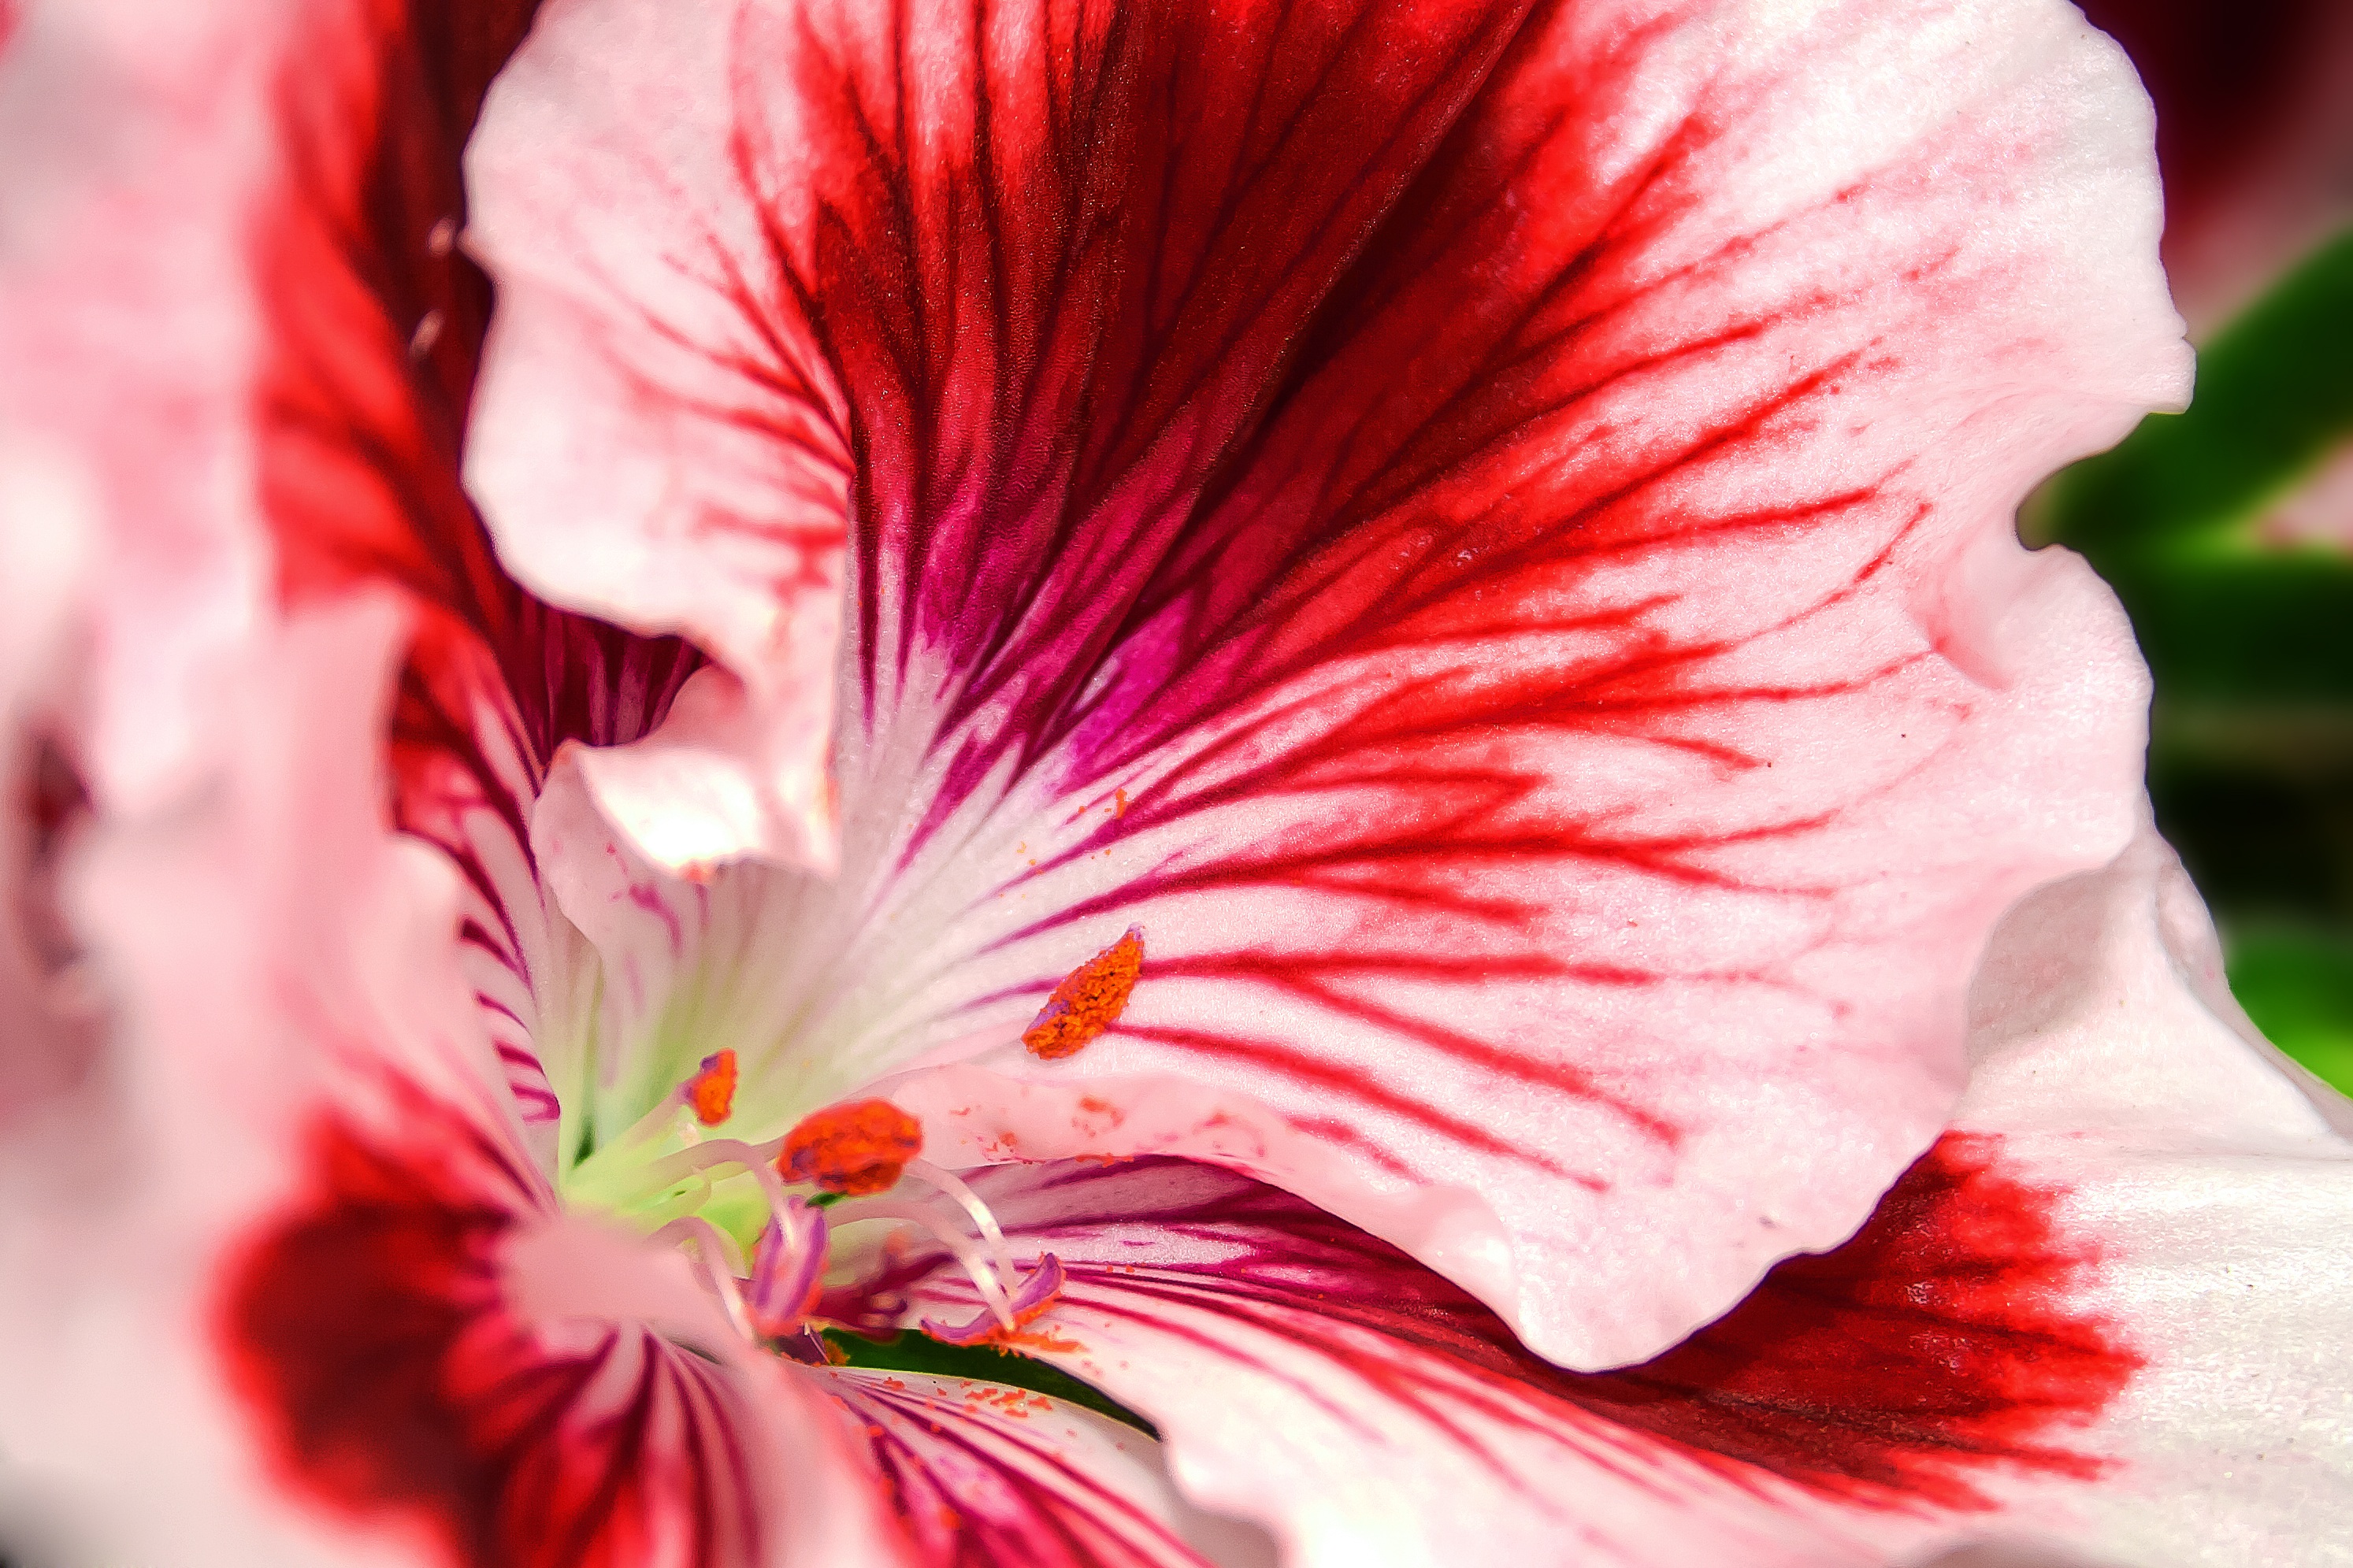
blossom, plant, flower, petal, bloom, balcony, orange, red, color, colorful, pink, flora, houseplant, close up, geranium, hibiscus, malvales, pelargonium, macro photography, ornamental plant, flowering plant, balcony plant, container plant, pelargoniums, edelgeranie, pelargonium grandiflorum, chinese hibiscus, land plant, amaryllis belladonna, mallow family, noble pelargonium, english geraniums